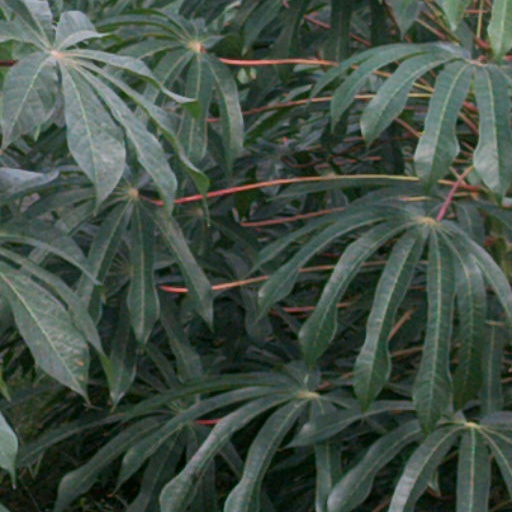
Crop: cassava